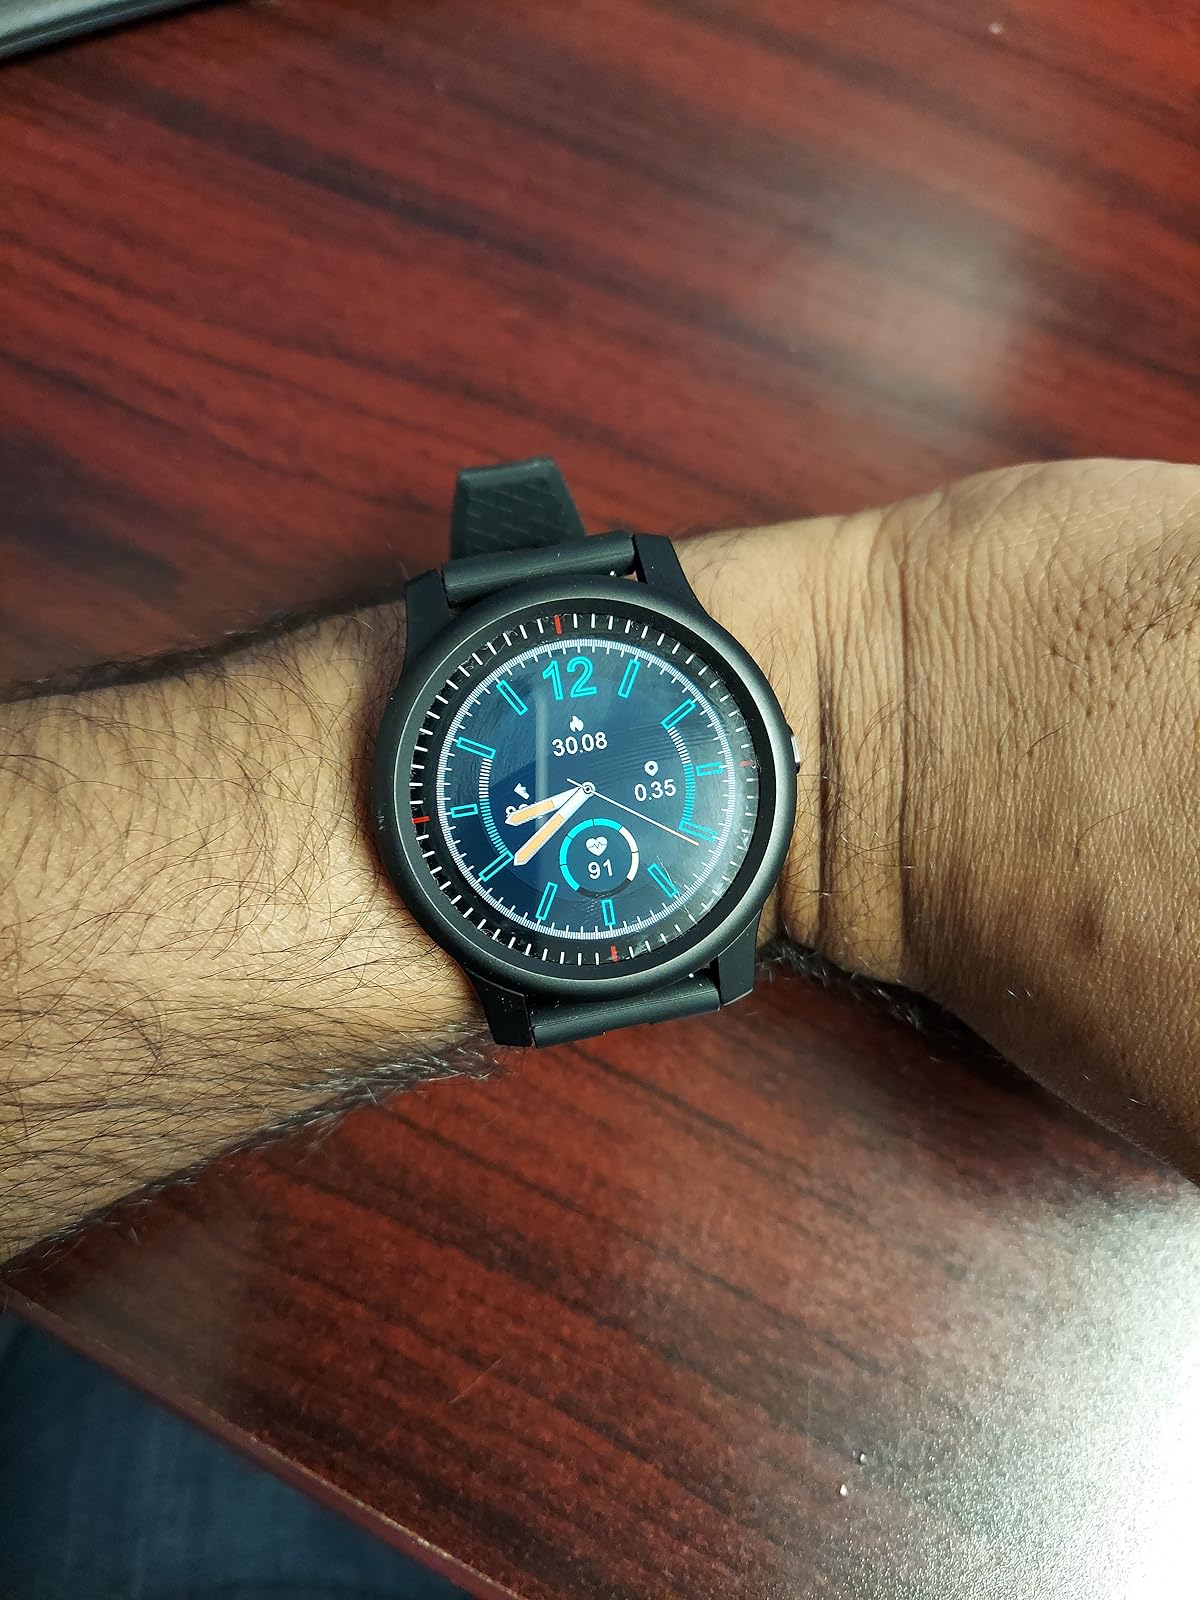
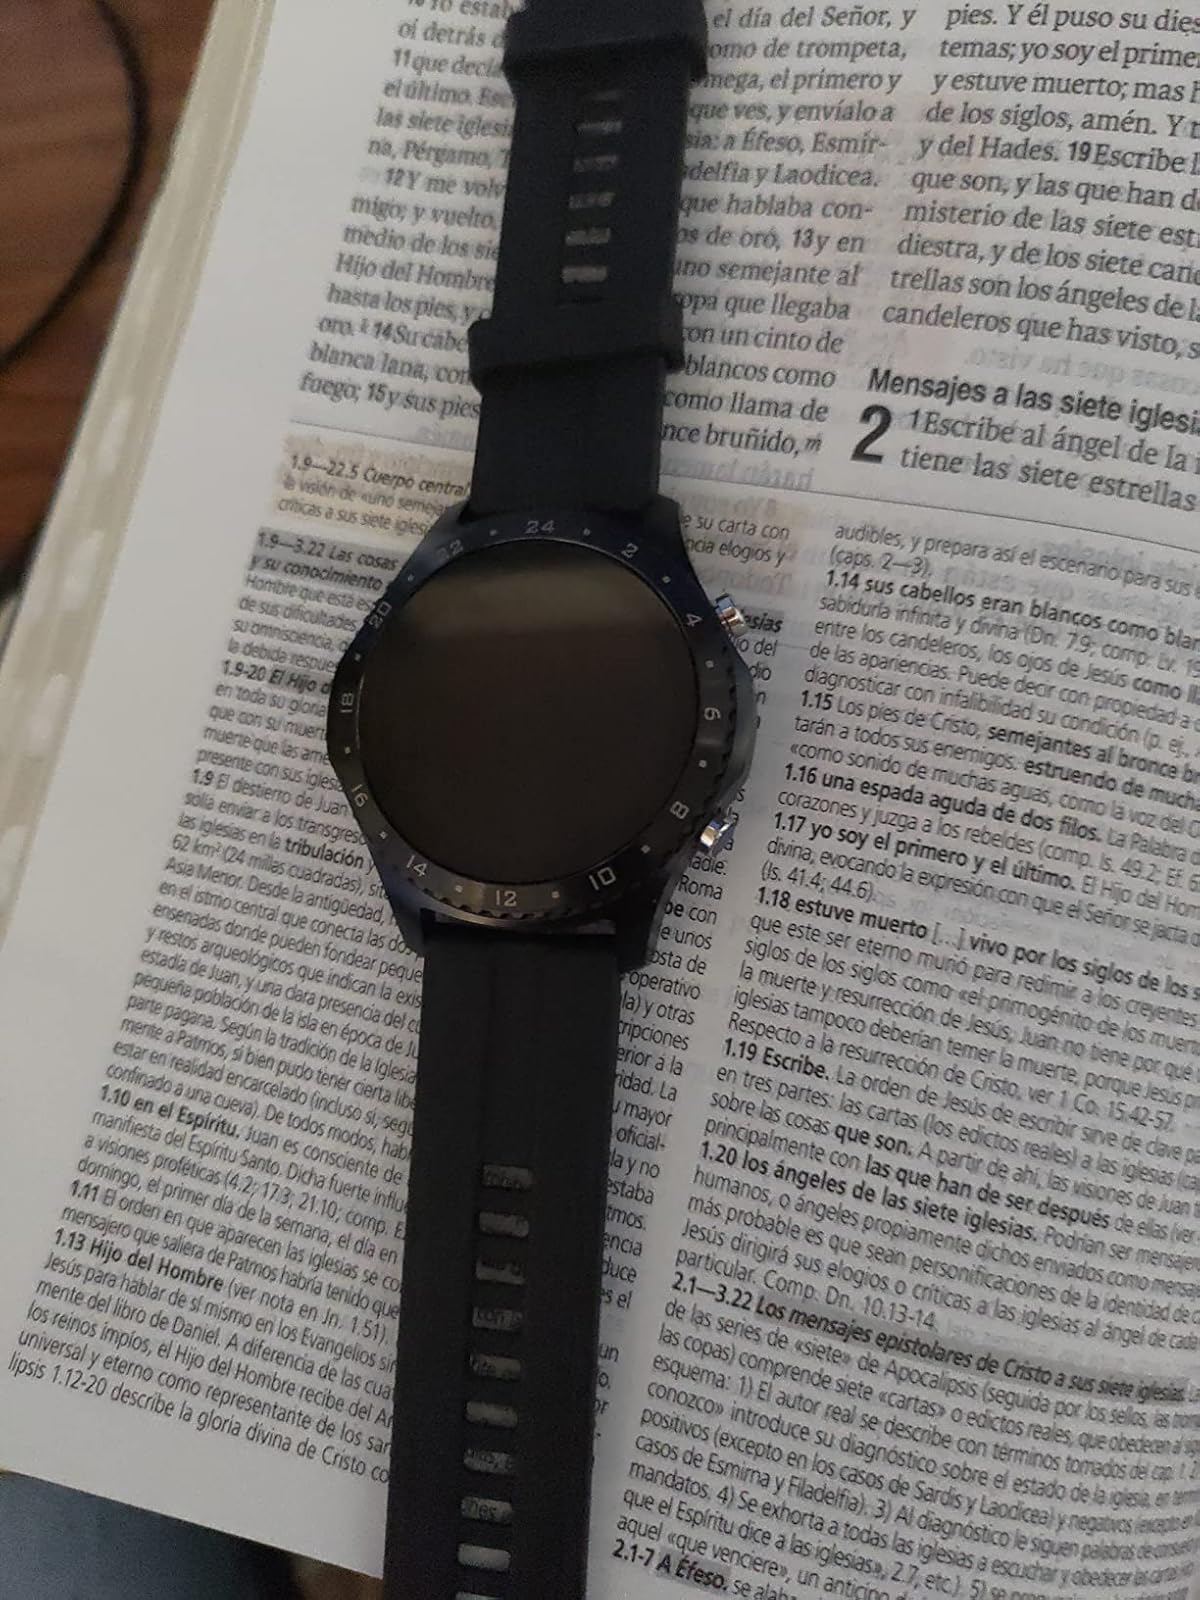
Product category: smartwatch
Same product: no